St Cyprian's Church, Hay Mills

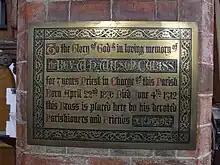
Brass Memorial to Revd. W.H Wilson Carriss

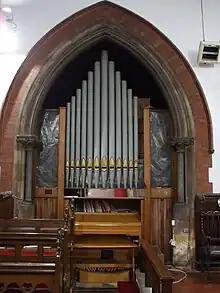
The Organ

The church formerly contained an organ by Bryceson, the specifications of which can be found on the National Pipe Organ Register. However, this was replaced in the 1960s with an electronic organ by Compton.